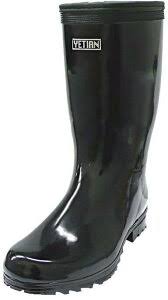
Waste category: shoes